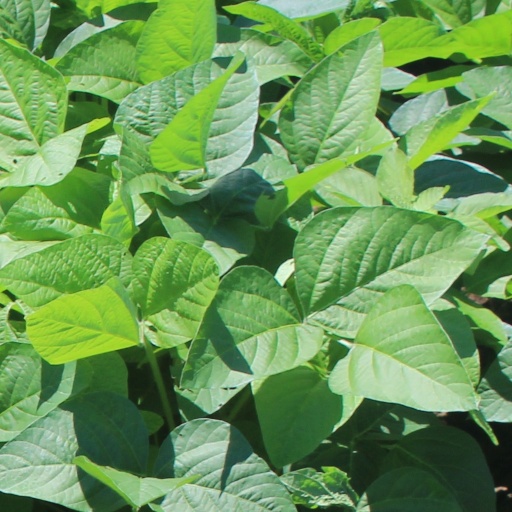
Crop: soybean